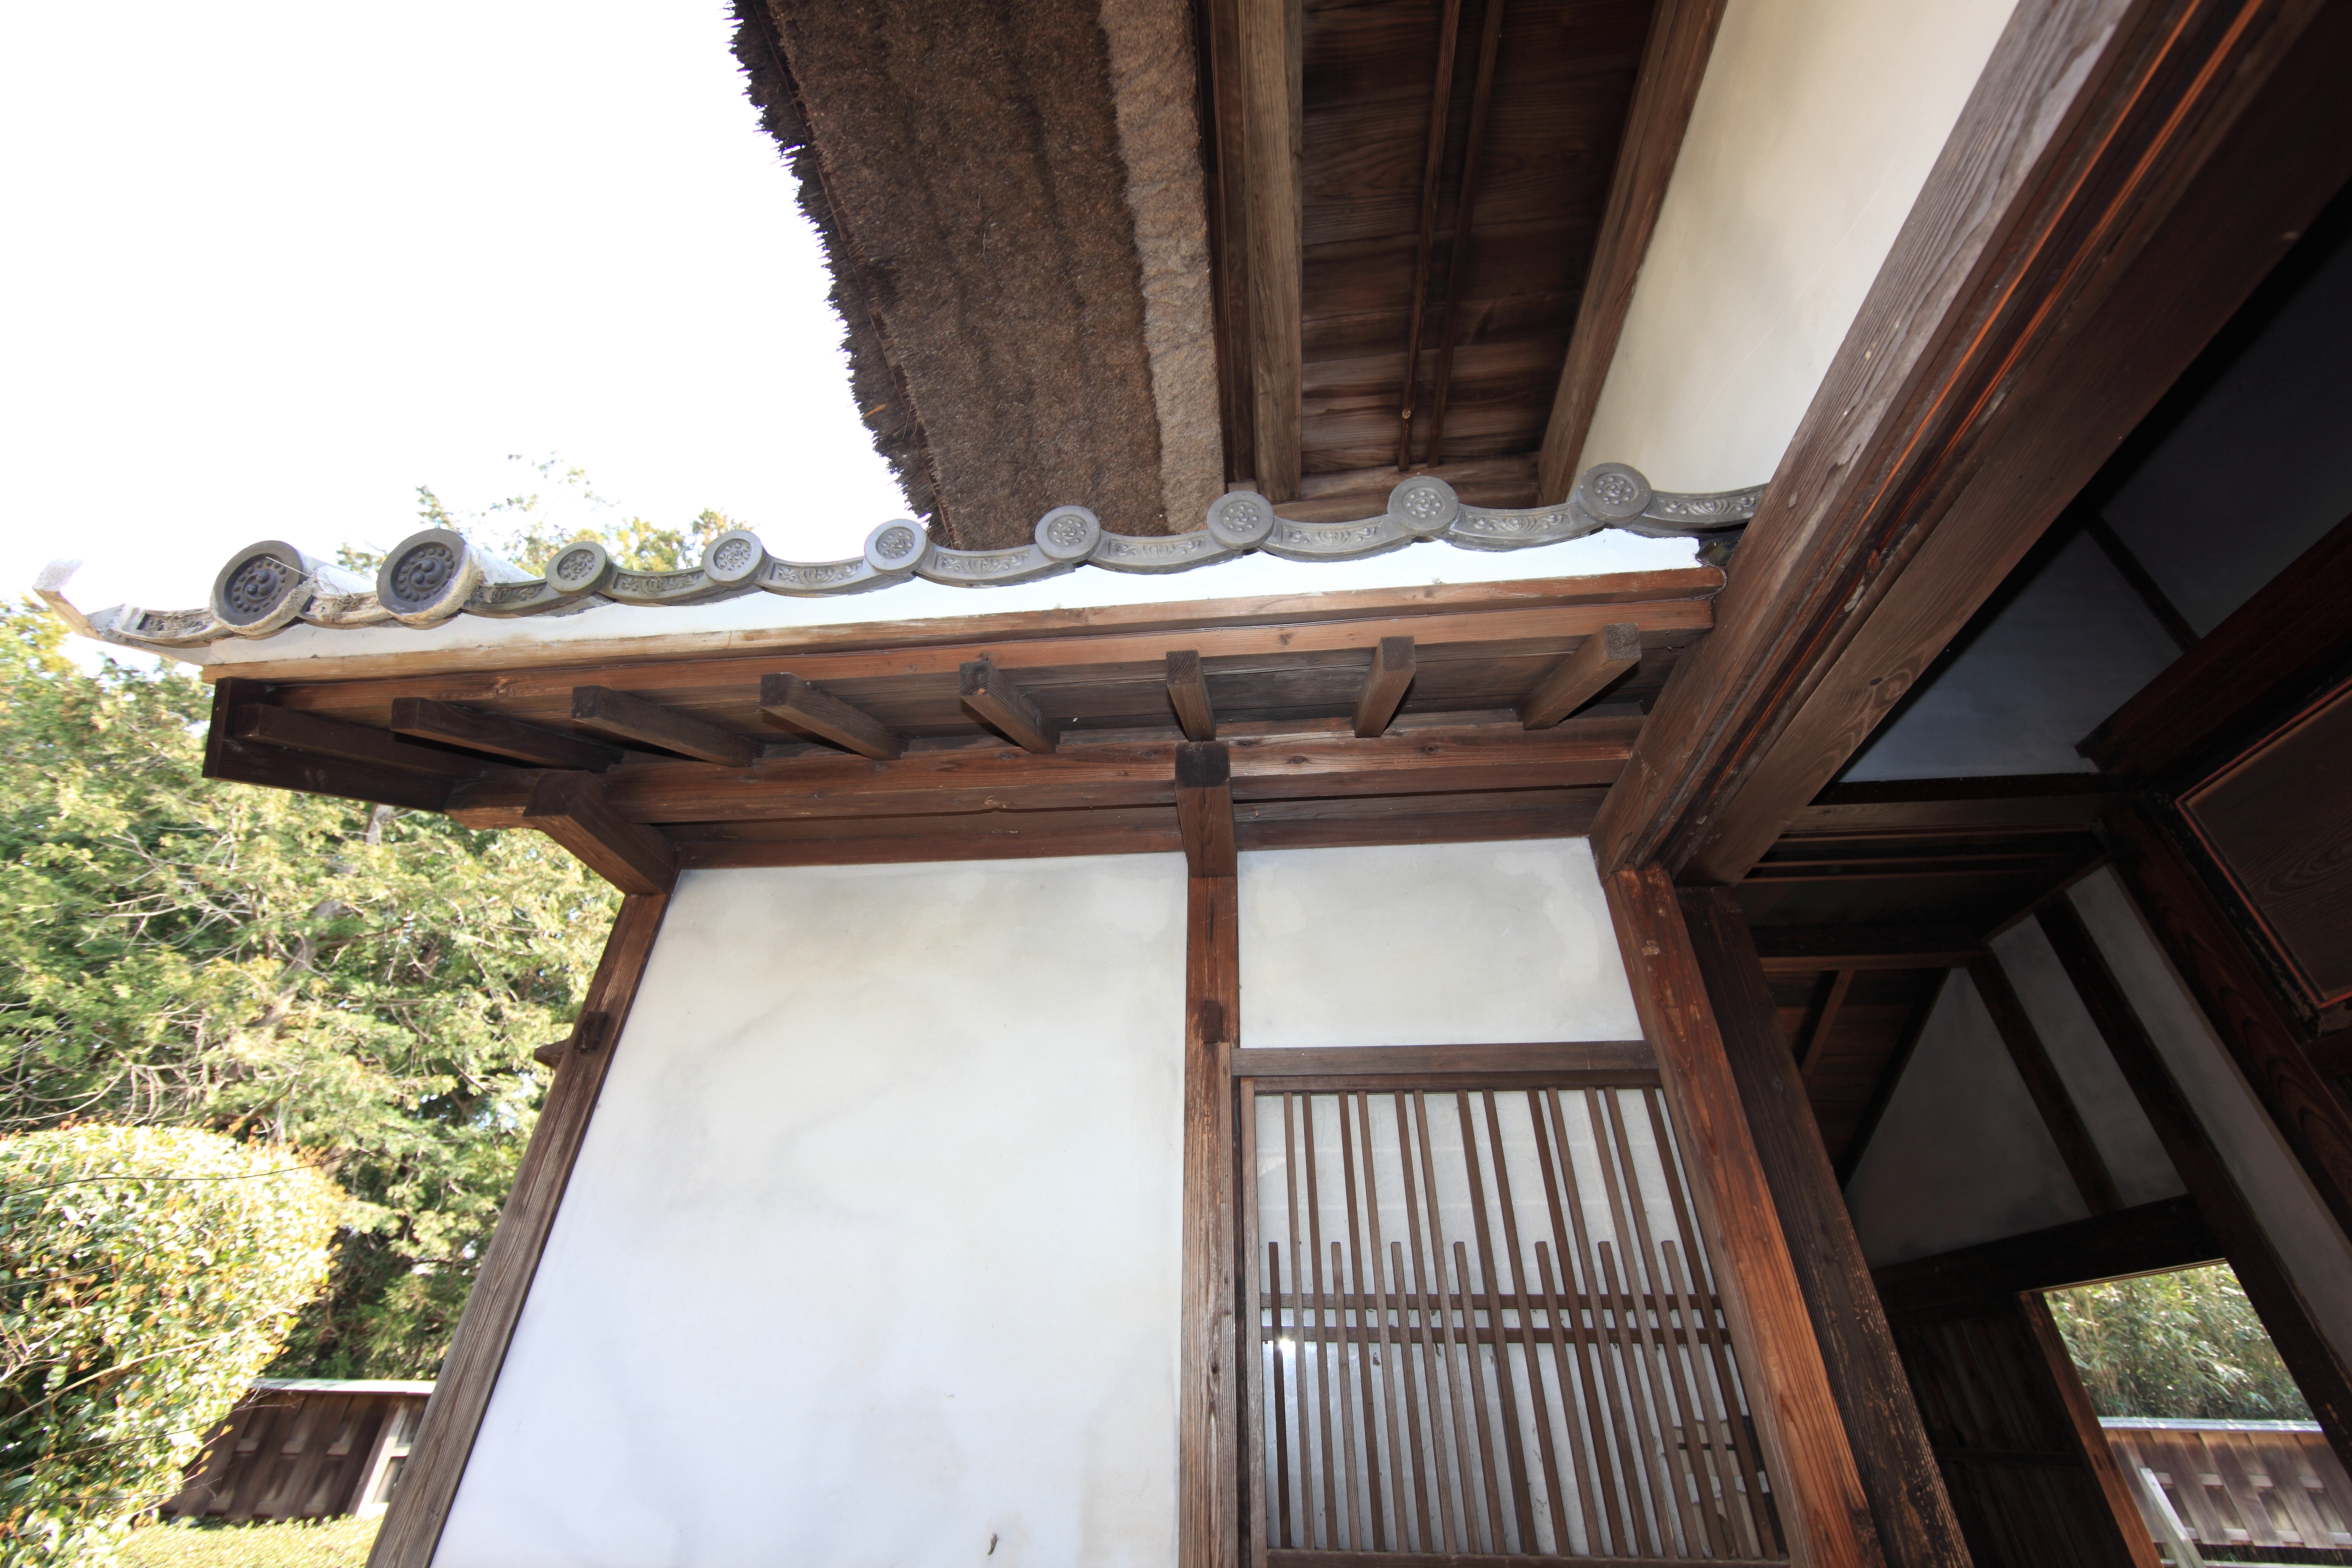
architecture, wood, farm, house, window, roof, home, porch, beam, balcony, ceiling, high, cottage, park, property, exterior, interior design, design, japanese, 5d, style, hires, markii, traditional, hi, res, resolution, chiba, sodegaura, shindoh, sodegaurakouen, canonef14mmf28liiusm, outdoor structure